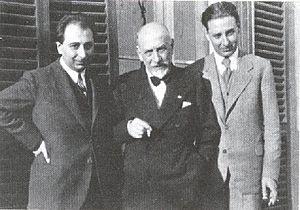
Fausto Pirandello est un peintre italien du XXᵉ siècle, dont l'œuvre se rattache au mouvement d'art contemporain de l'école romaine.